Old Economy Village

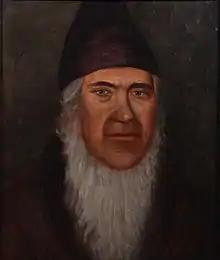
Johann Georg Rapp (George Rapp) 1757–1847.

Johann Georg Rapp (November 1, 1757 – August 7, 1847) was the founder of the religious sect called Harmonists, Harmonites, Rappites, or the Harmony Society.